Handley Page Victor

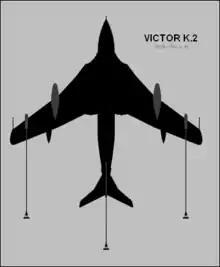
Ventral plan of a Victor K.2

The Victor B.1 was powered by four Armstrong Siddeley Sapphire turbojet engines. The engines were embedded in pairs in the wing roots. Because of the mid wing position, the tail was mounted at the tip of the fin to keep clear of the jet efflux. Sapphire engines installed in the Victor suffered 'centre-line closure' failures flying in dense cloud or heavy rain flying in the tropics. The Victor B.2 was powered by the newer Rolls-Royce Conway turbofan which at one point was the most powerful non-afterburning engine outside the Soviet Union. The Conway had significantly higher thrust than the Sapphire engine in the B.1.